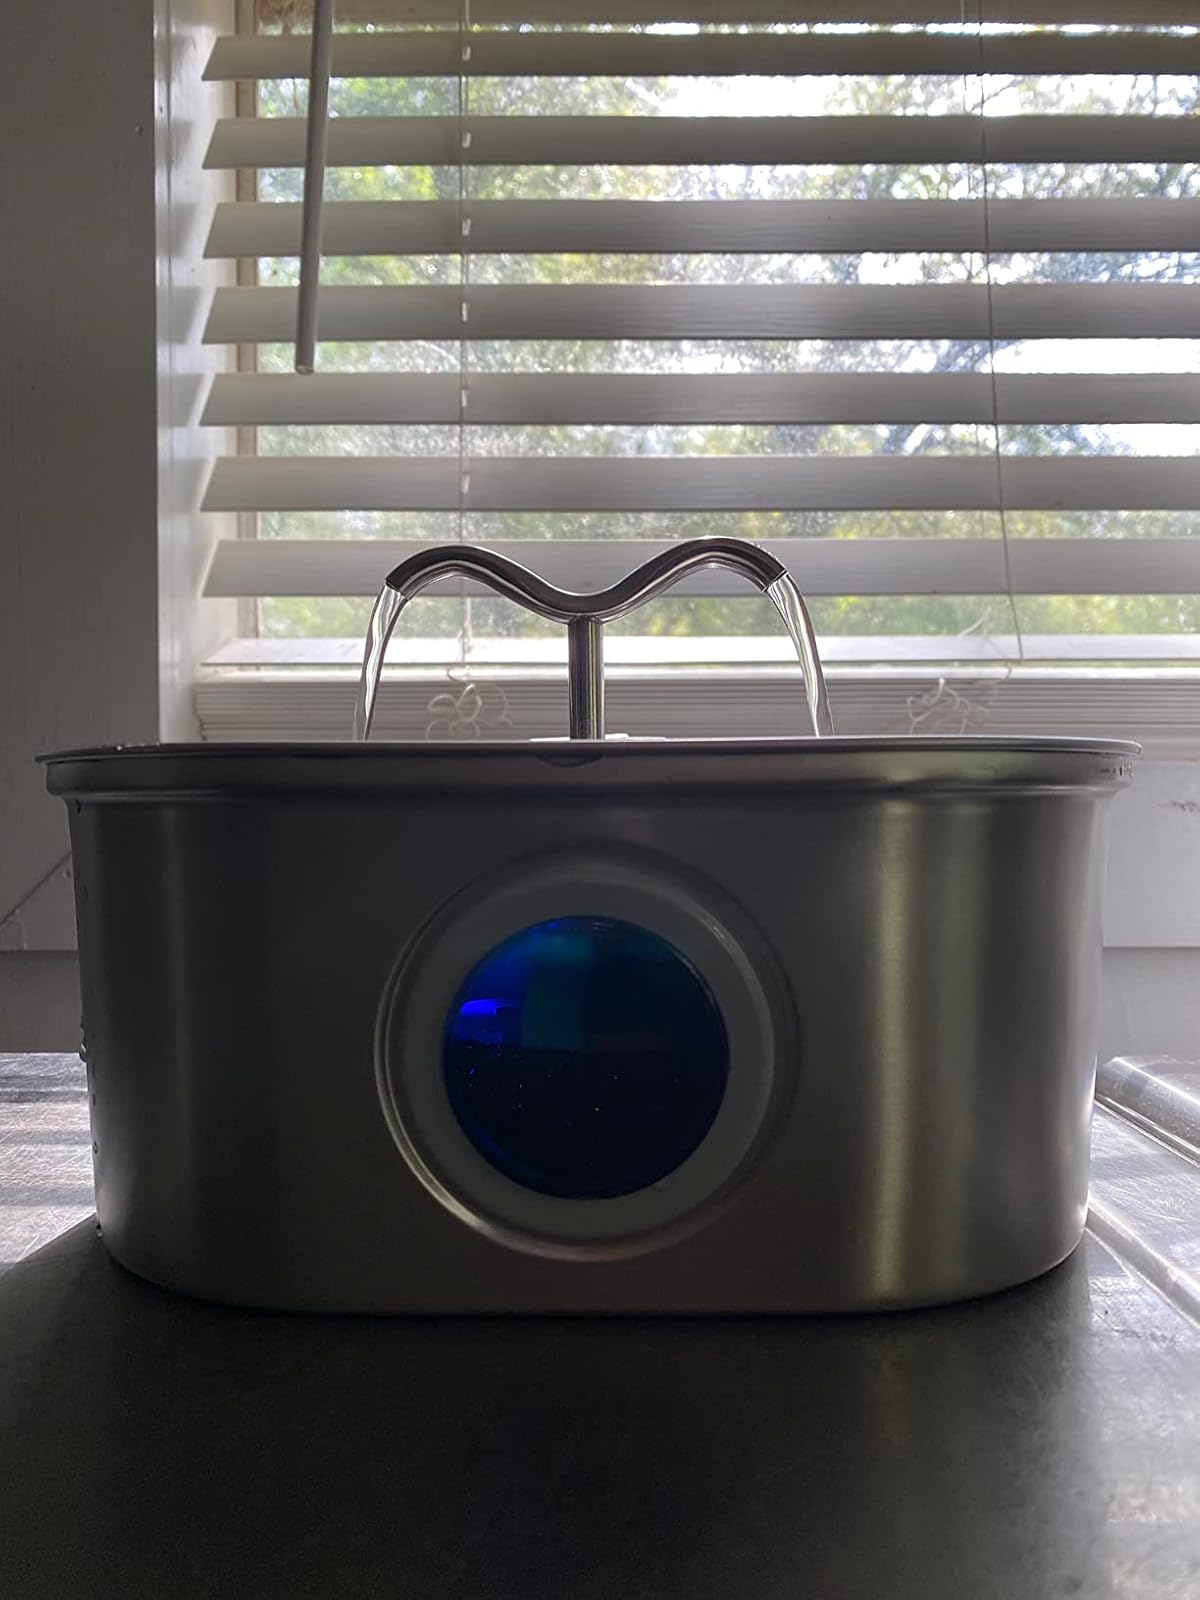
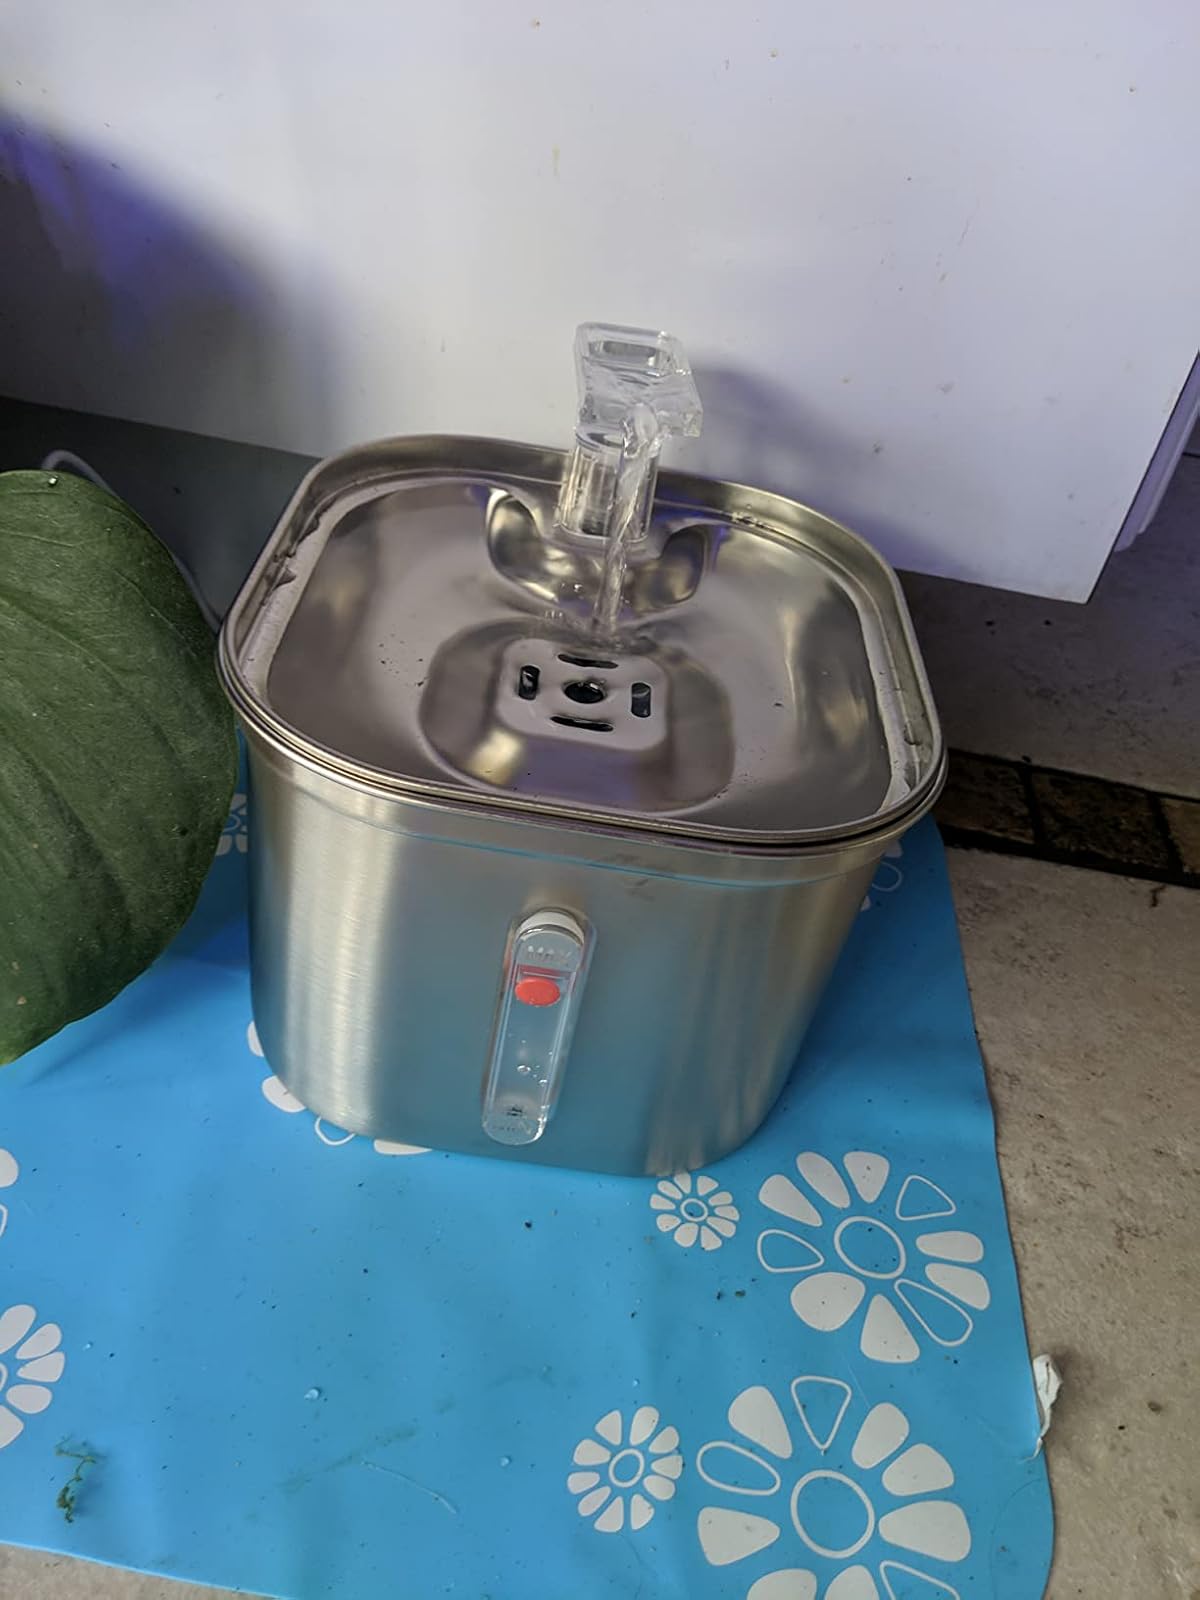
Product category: items_bowl
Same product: no